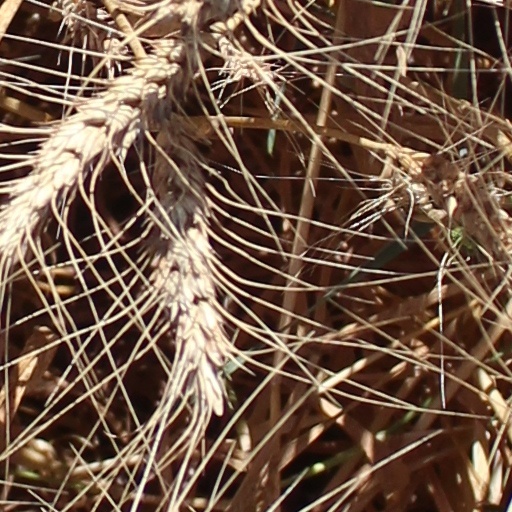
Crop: wheat